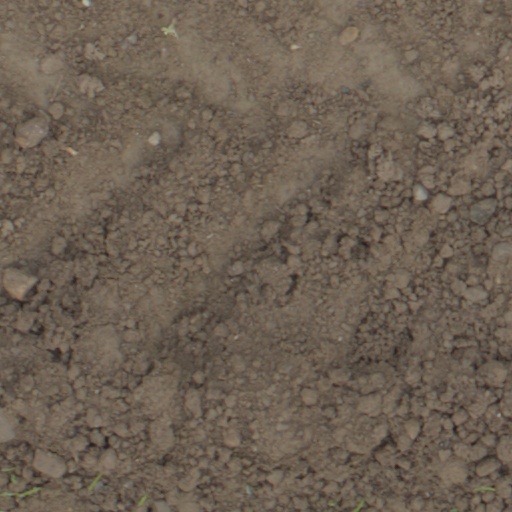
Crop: wheat